Jinsekikōgen, Hiroshima

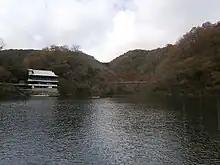
Sakurabashi Bridge at Lake Taishaku

Jinsekikōgen is located in eastern Hiroshima. The town area is generally located on a plateau with an elevation of 400 to 700 meters, and consists of basalt and red soil layers. Part of the area forms a limestone karst plateau, and the rivers that flow through this area carve out valleys. The surrounding highlands came to be known as the Jinseki Plateau.